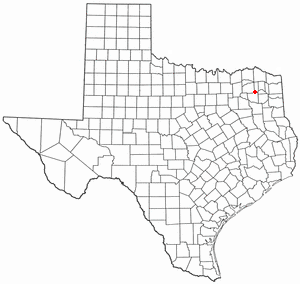
La ville de Winnsboro est située dans les comtés de Franklin et Wood, dans l’État du Texas, aux États-Unis. Sa population s’élevait à 3 252 habitants lors du recensement de 2010, estimée à 3 343 habitants en 2016.